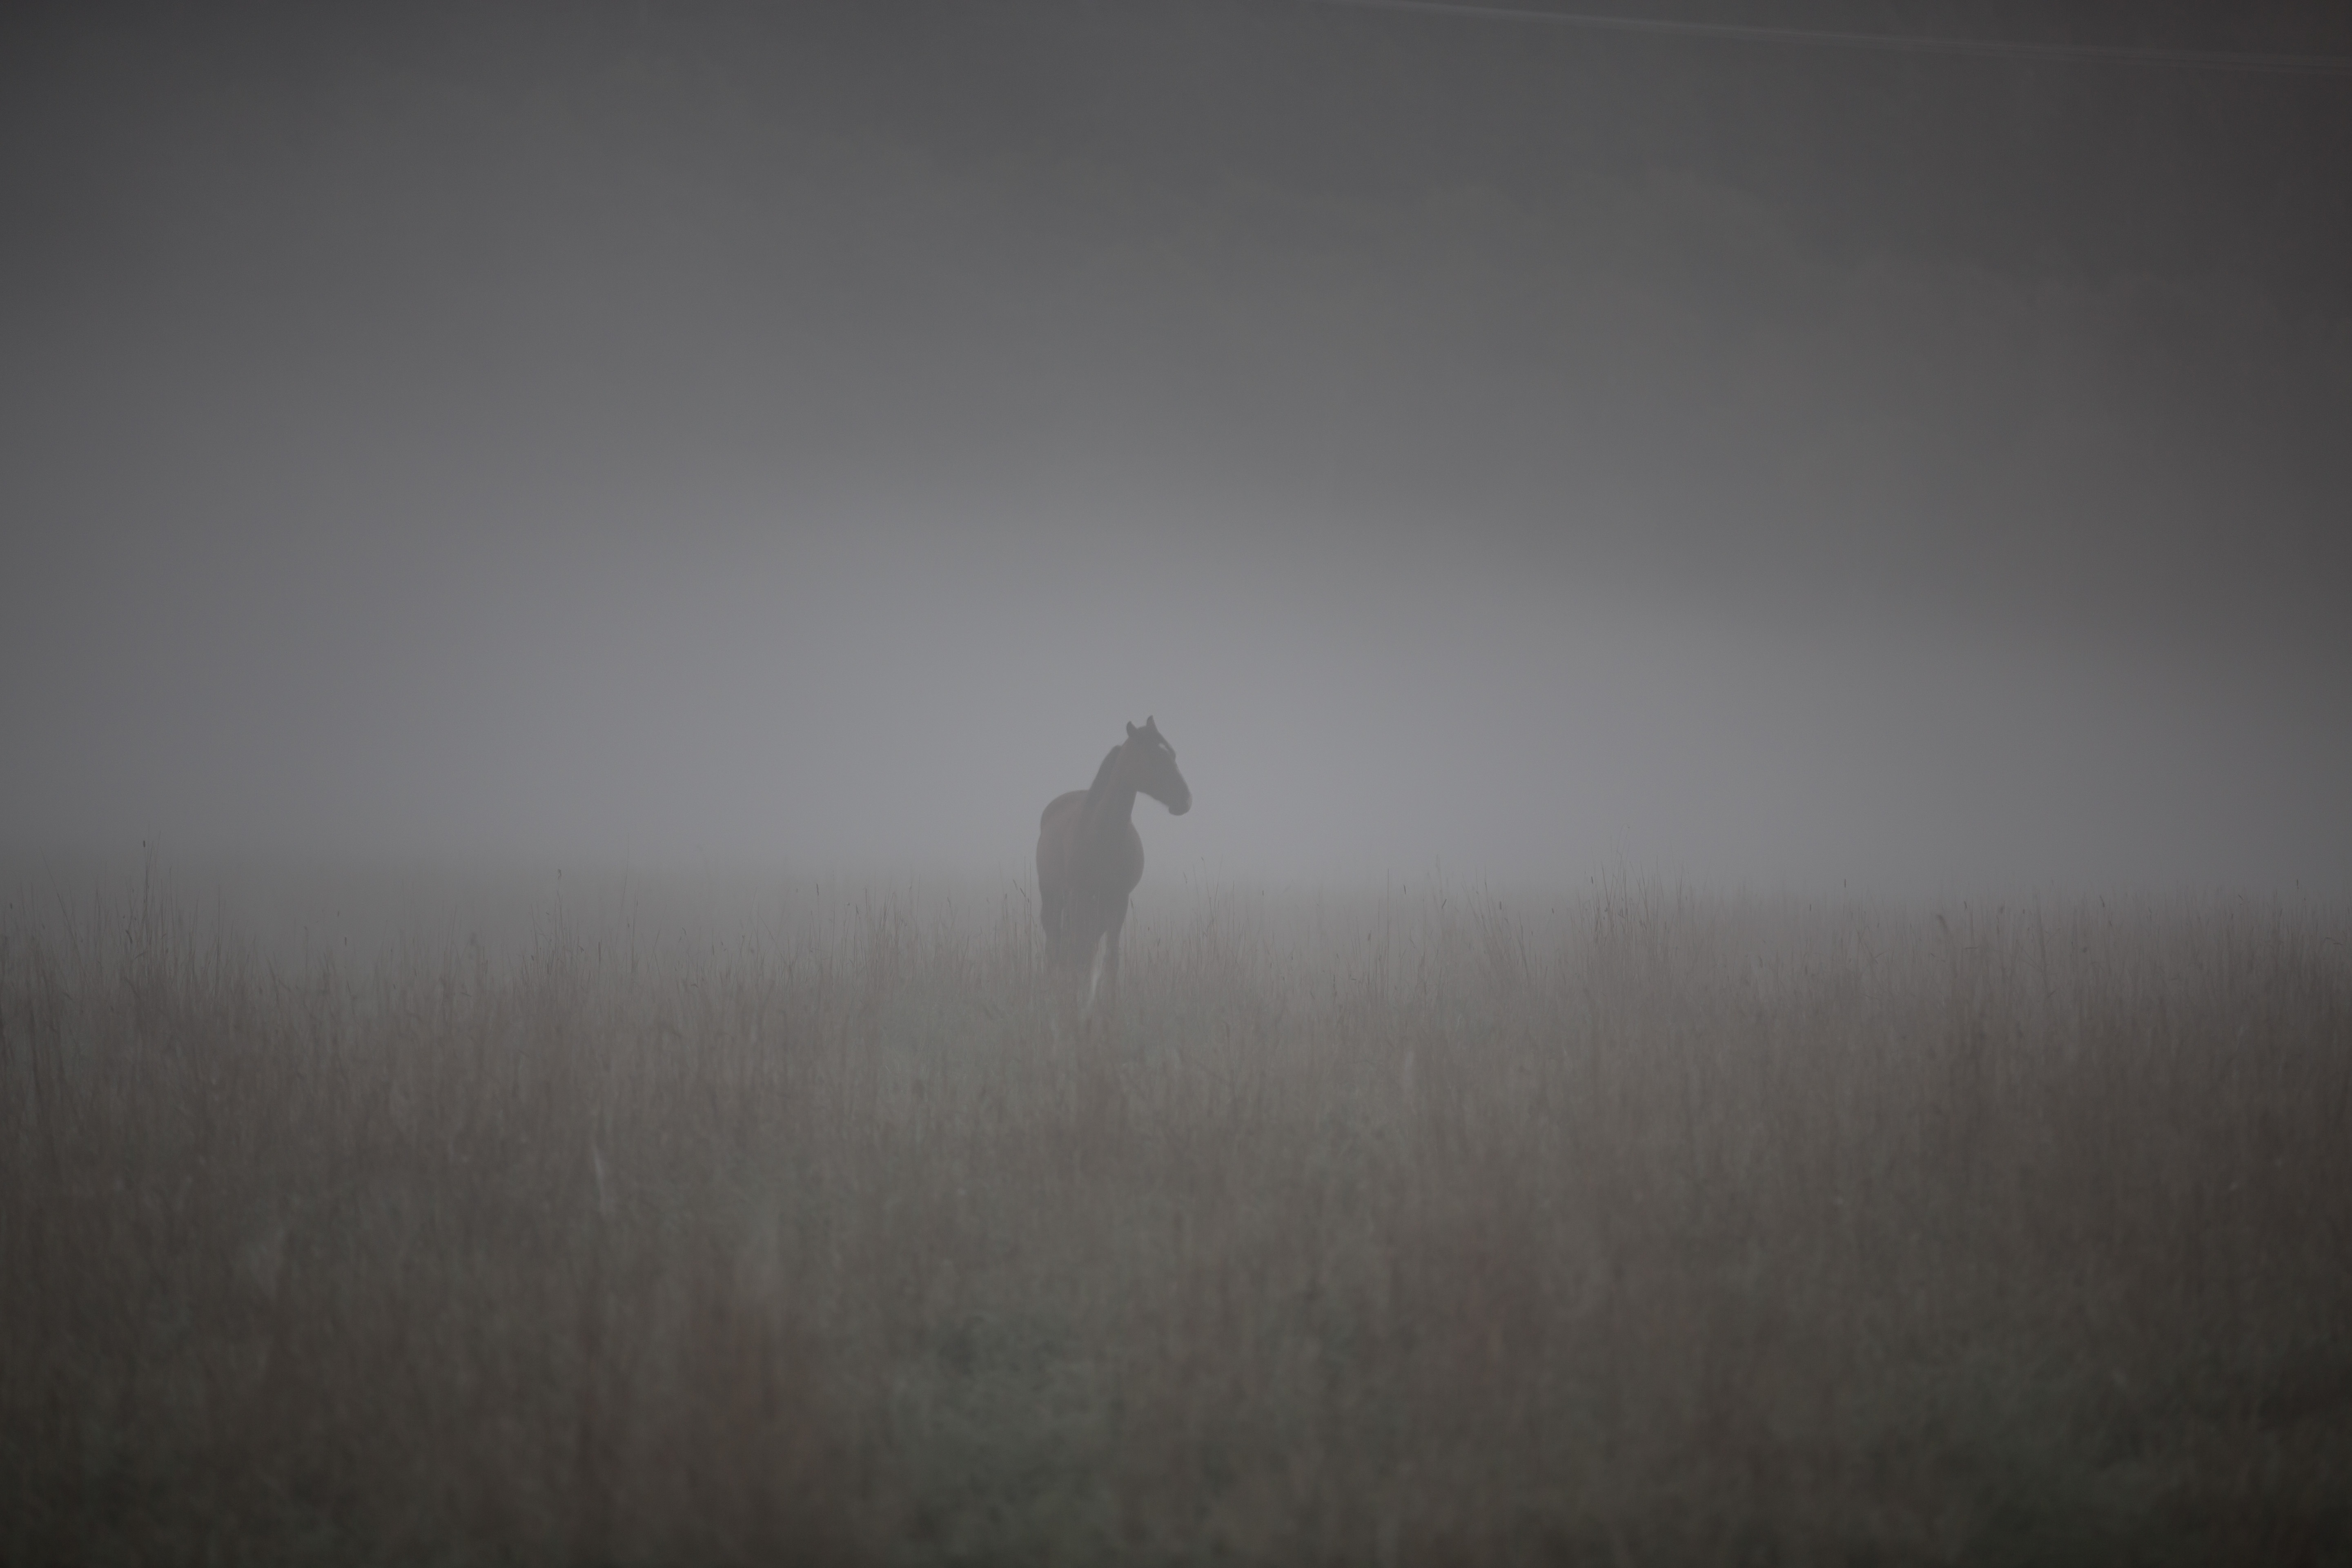
nature, fog, mist, morning, atmosphere, horse, weather, haze, darkness, bed, sweden, beautifully, morning card, atmospheric phenomenon